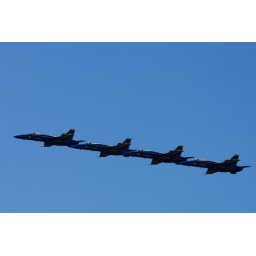
Four of the six Blue Angels swoop by our boat from the north heading toward the I-90 bridge on SeaFair Sunday.